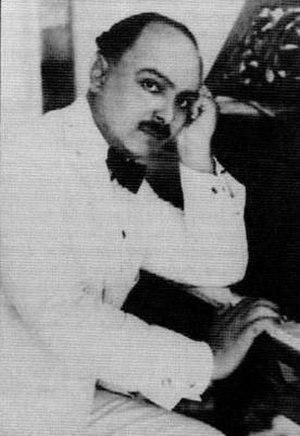
Portrait du compositeur et pianiste haïtien Justin Elie.
Justin Élie, né le 1ᵉʳ septembre 1883 au Cap-Haïtien et décédé en 3 décembre 1931) est un compositeur et pianiste haïtien.